Thottam Pattu

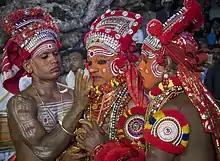
Kadavaankott Maakkam Tottam is one among the famous Thottam in north Kerala

Thottam Pattu is a ballad sung just before performing the Theyyam ritual. These are played in Theyyam temples before the commencement of Theyyam Art. Thottam Pattu is invocative. This is a mythological belief that by performing this ritual, the performer will be possessed by divine spirits. Thottam Pattu, the ritualistic songs which accompany the performance elaborate the legends related to the deities. Percussions such as Chenda and Thudi accompany the songs. Usually drummer men or make-up men or both of them perform the Thottam pattu by singing during the make-up.